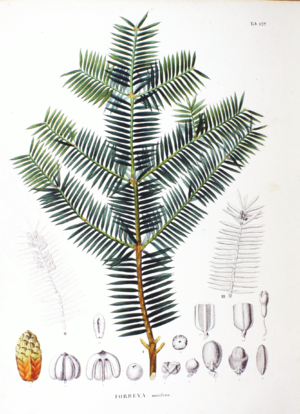
Torreya est un genre de conifères de la famille des Taxaceae. Ce genre est parfois inclus dans la famille des Cephalotaxaceae. Il a été baptisé en l'honneur du botaniste John Torrey.